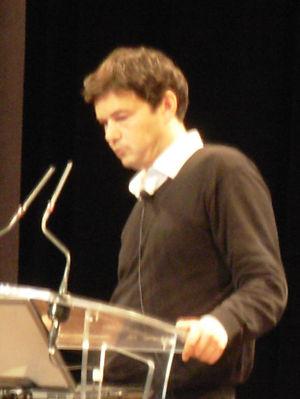
Thomas Piketty, économiste français, lors d'une conférence
Cette page recense un certain nombre de personnalités nées ou ayant passé une partie notable de leur vie à Tours et dans le département d'Indre-et-Loire.